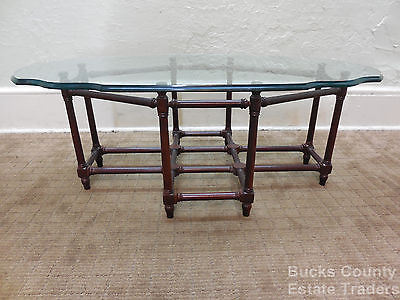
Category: table